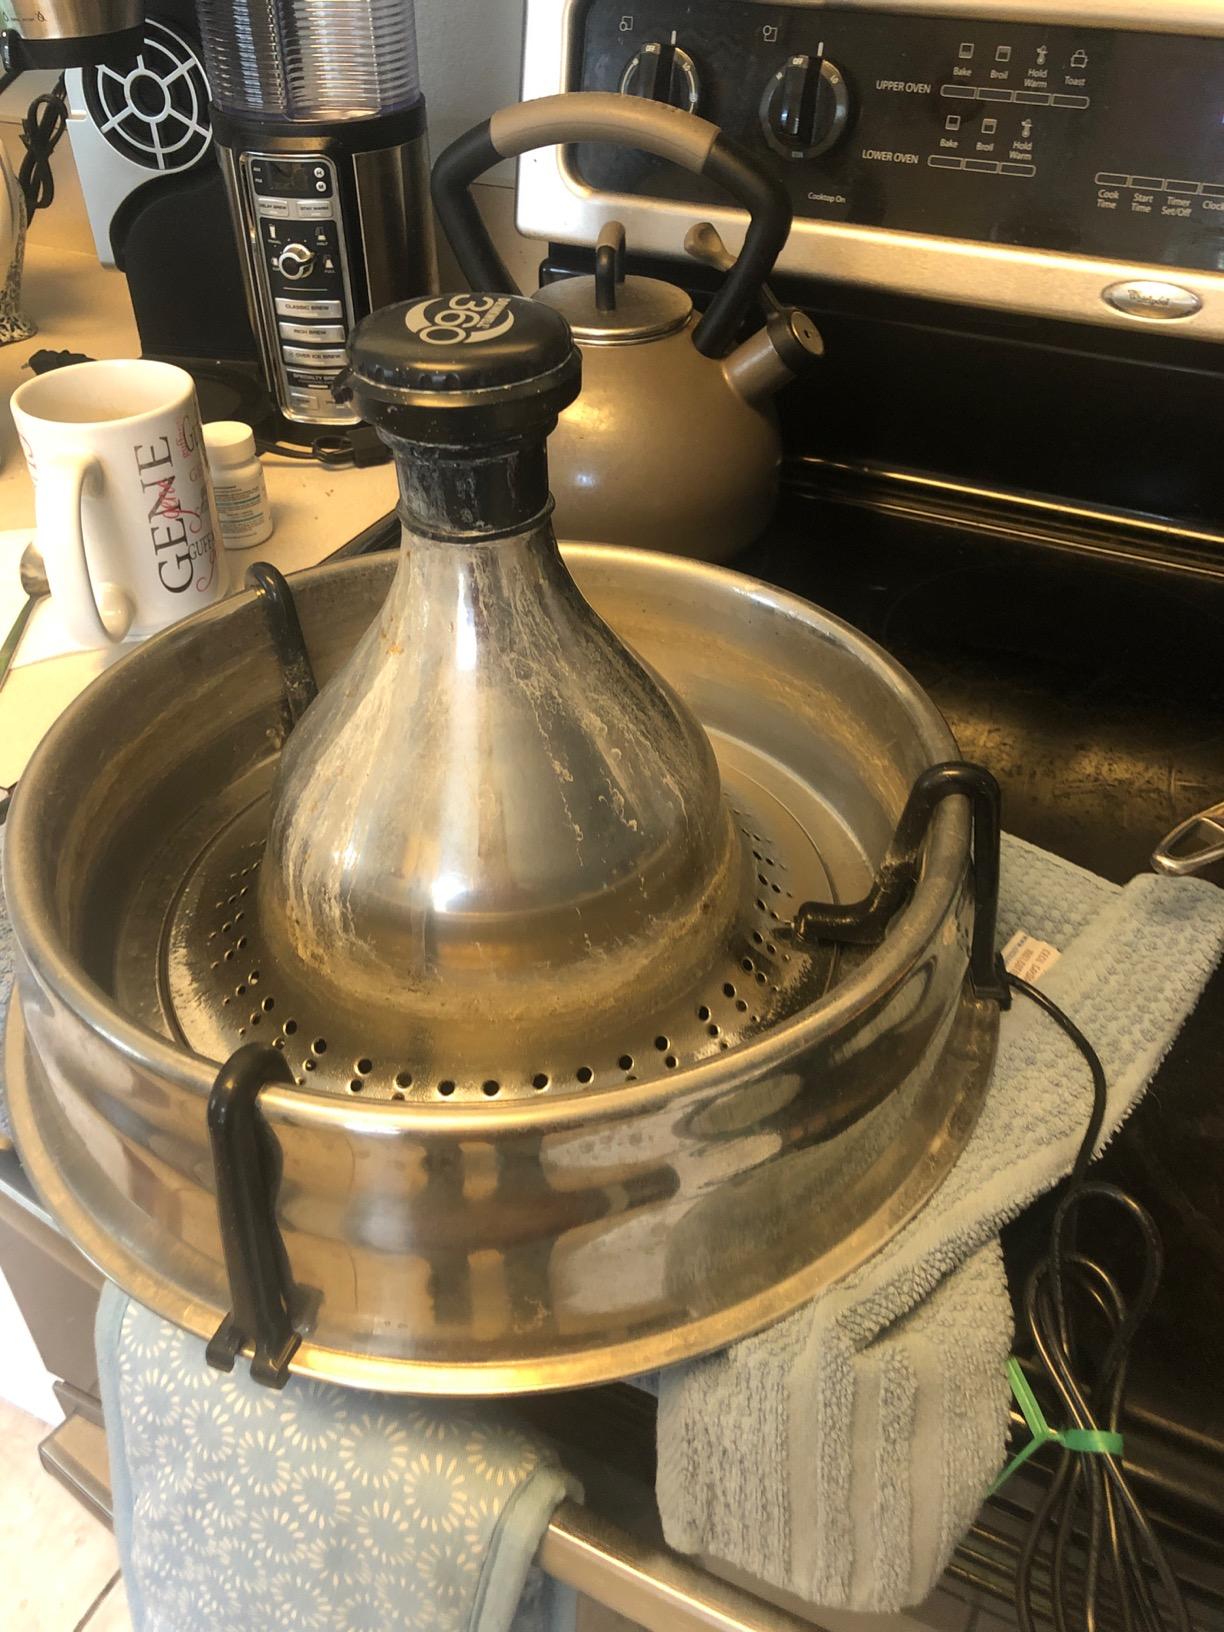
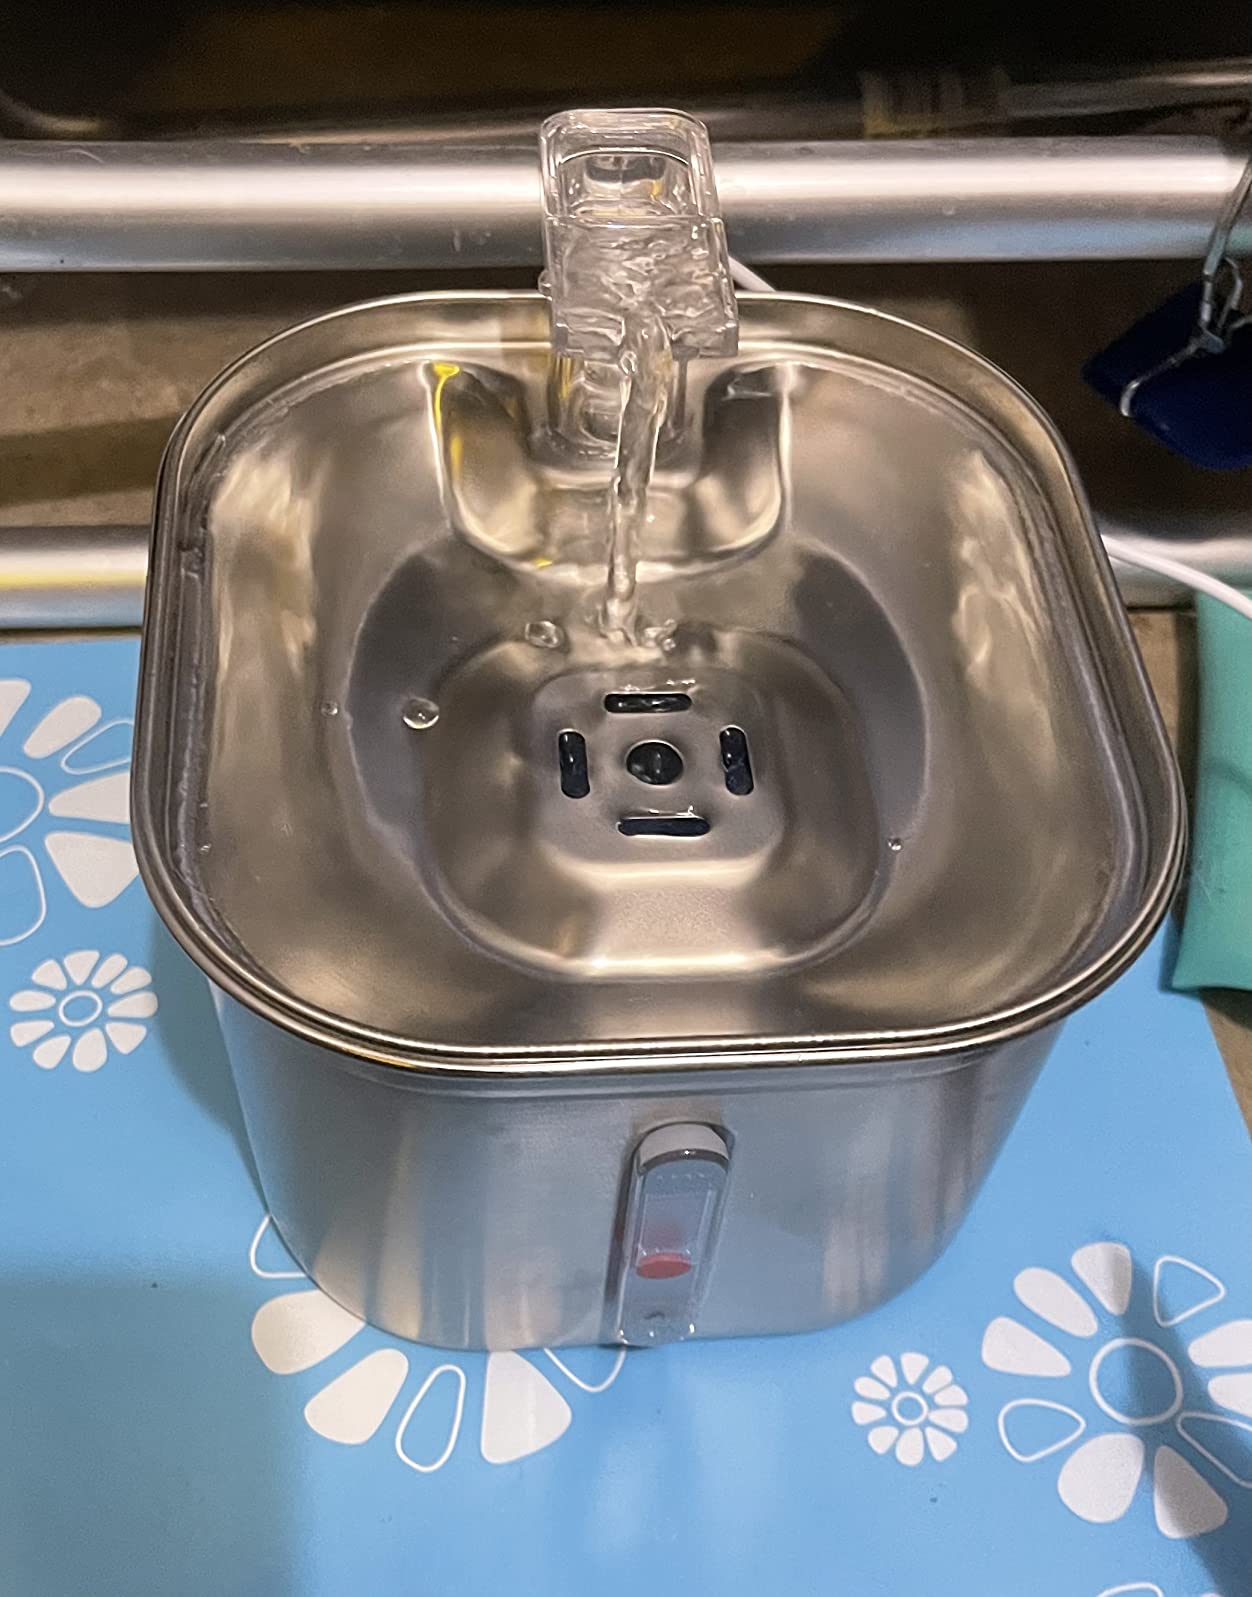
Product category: items_bowl
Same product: no